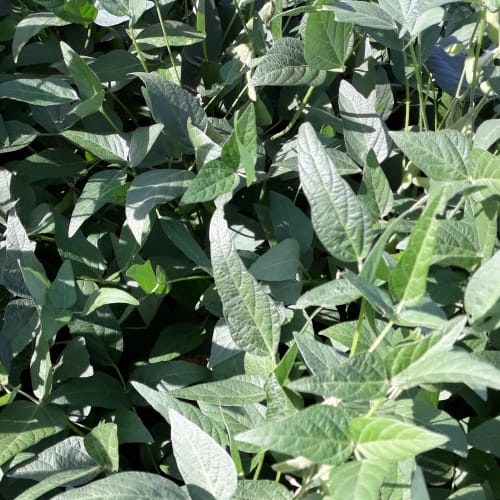
Label: Diabrotica_speciosa